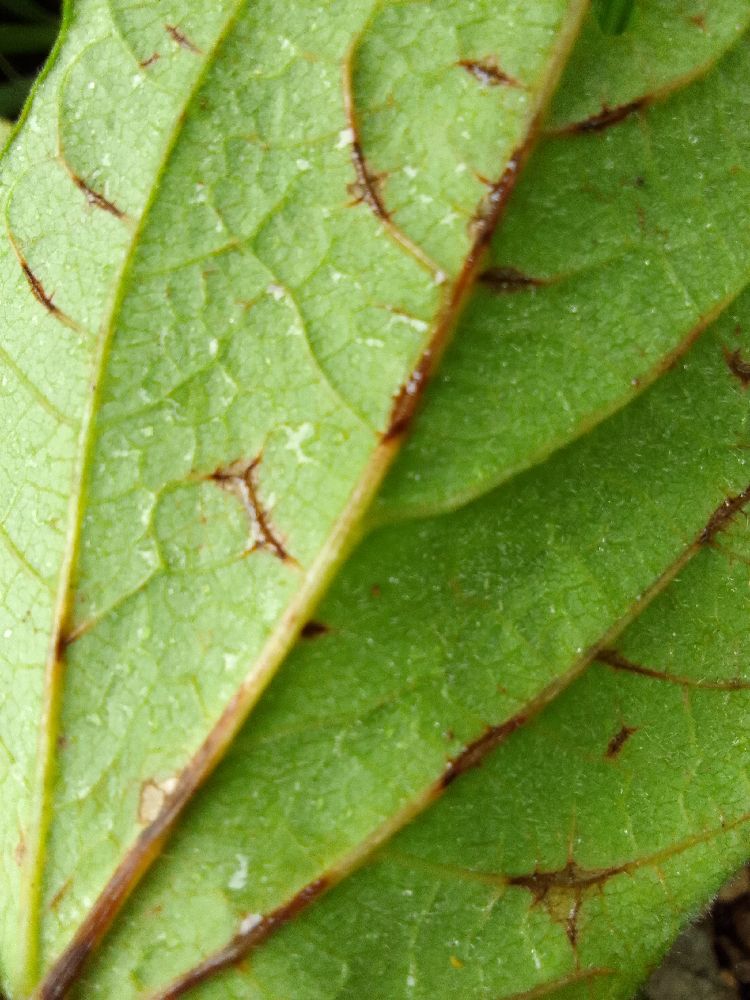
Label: anthracnose